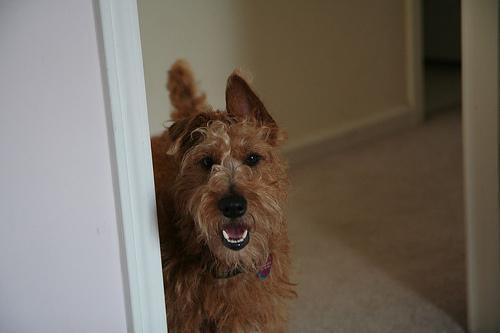
Irish_terrier